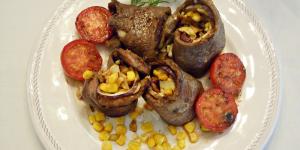
rollitos de ternera con verduras